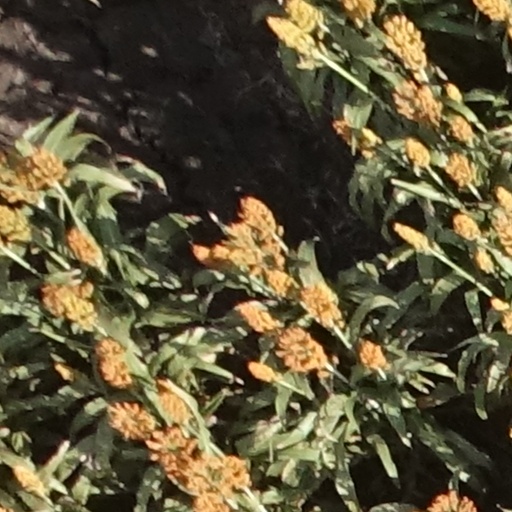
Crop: sorghum